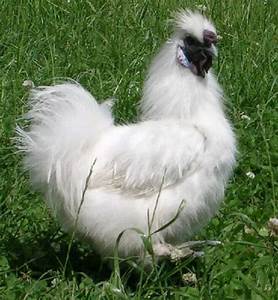
Label: chicken